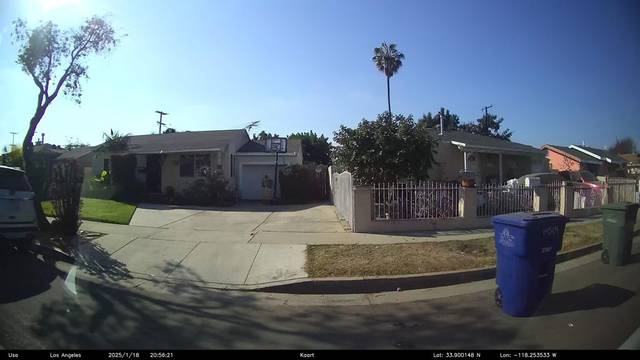
Region: Mexico
Coordinates: 33.9, -118.254